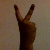
The image shows a hand gesture representing the number 2 in Indian Sign Language.